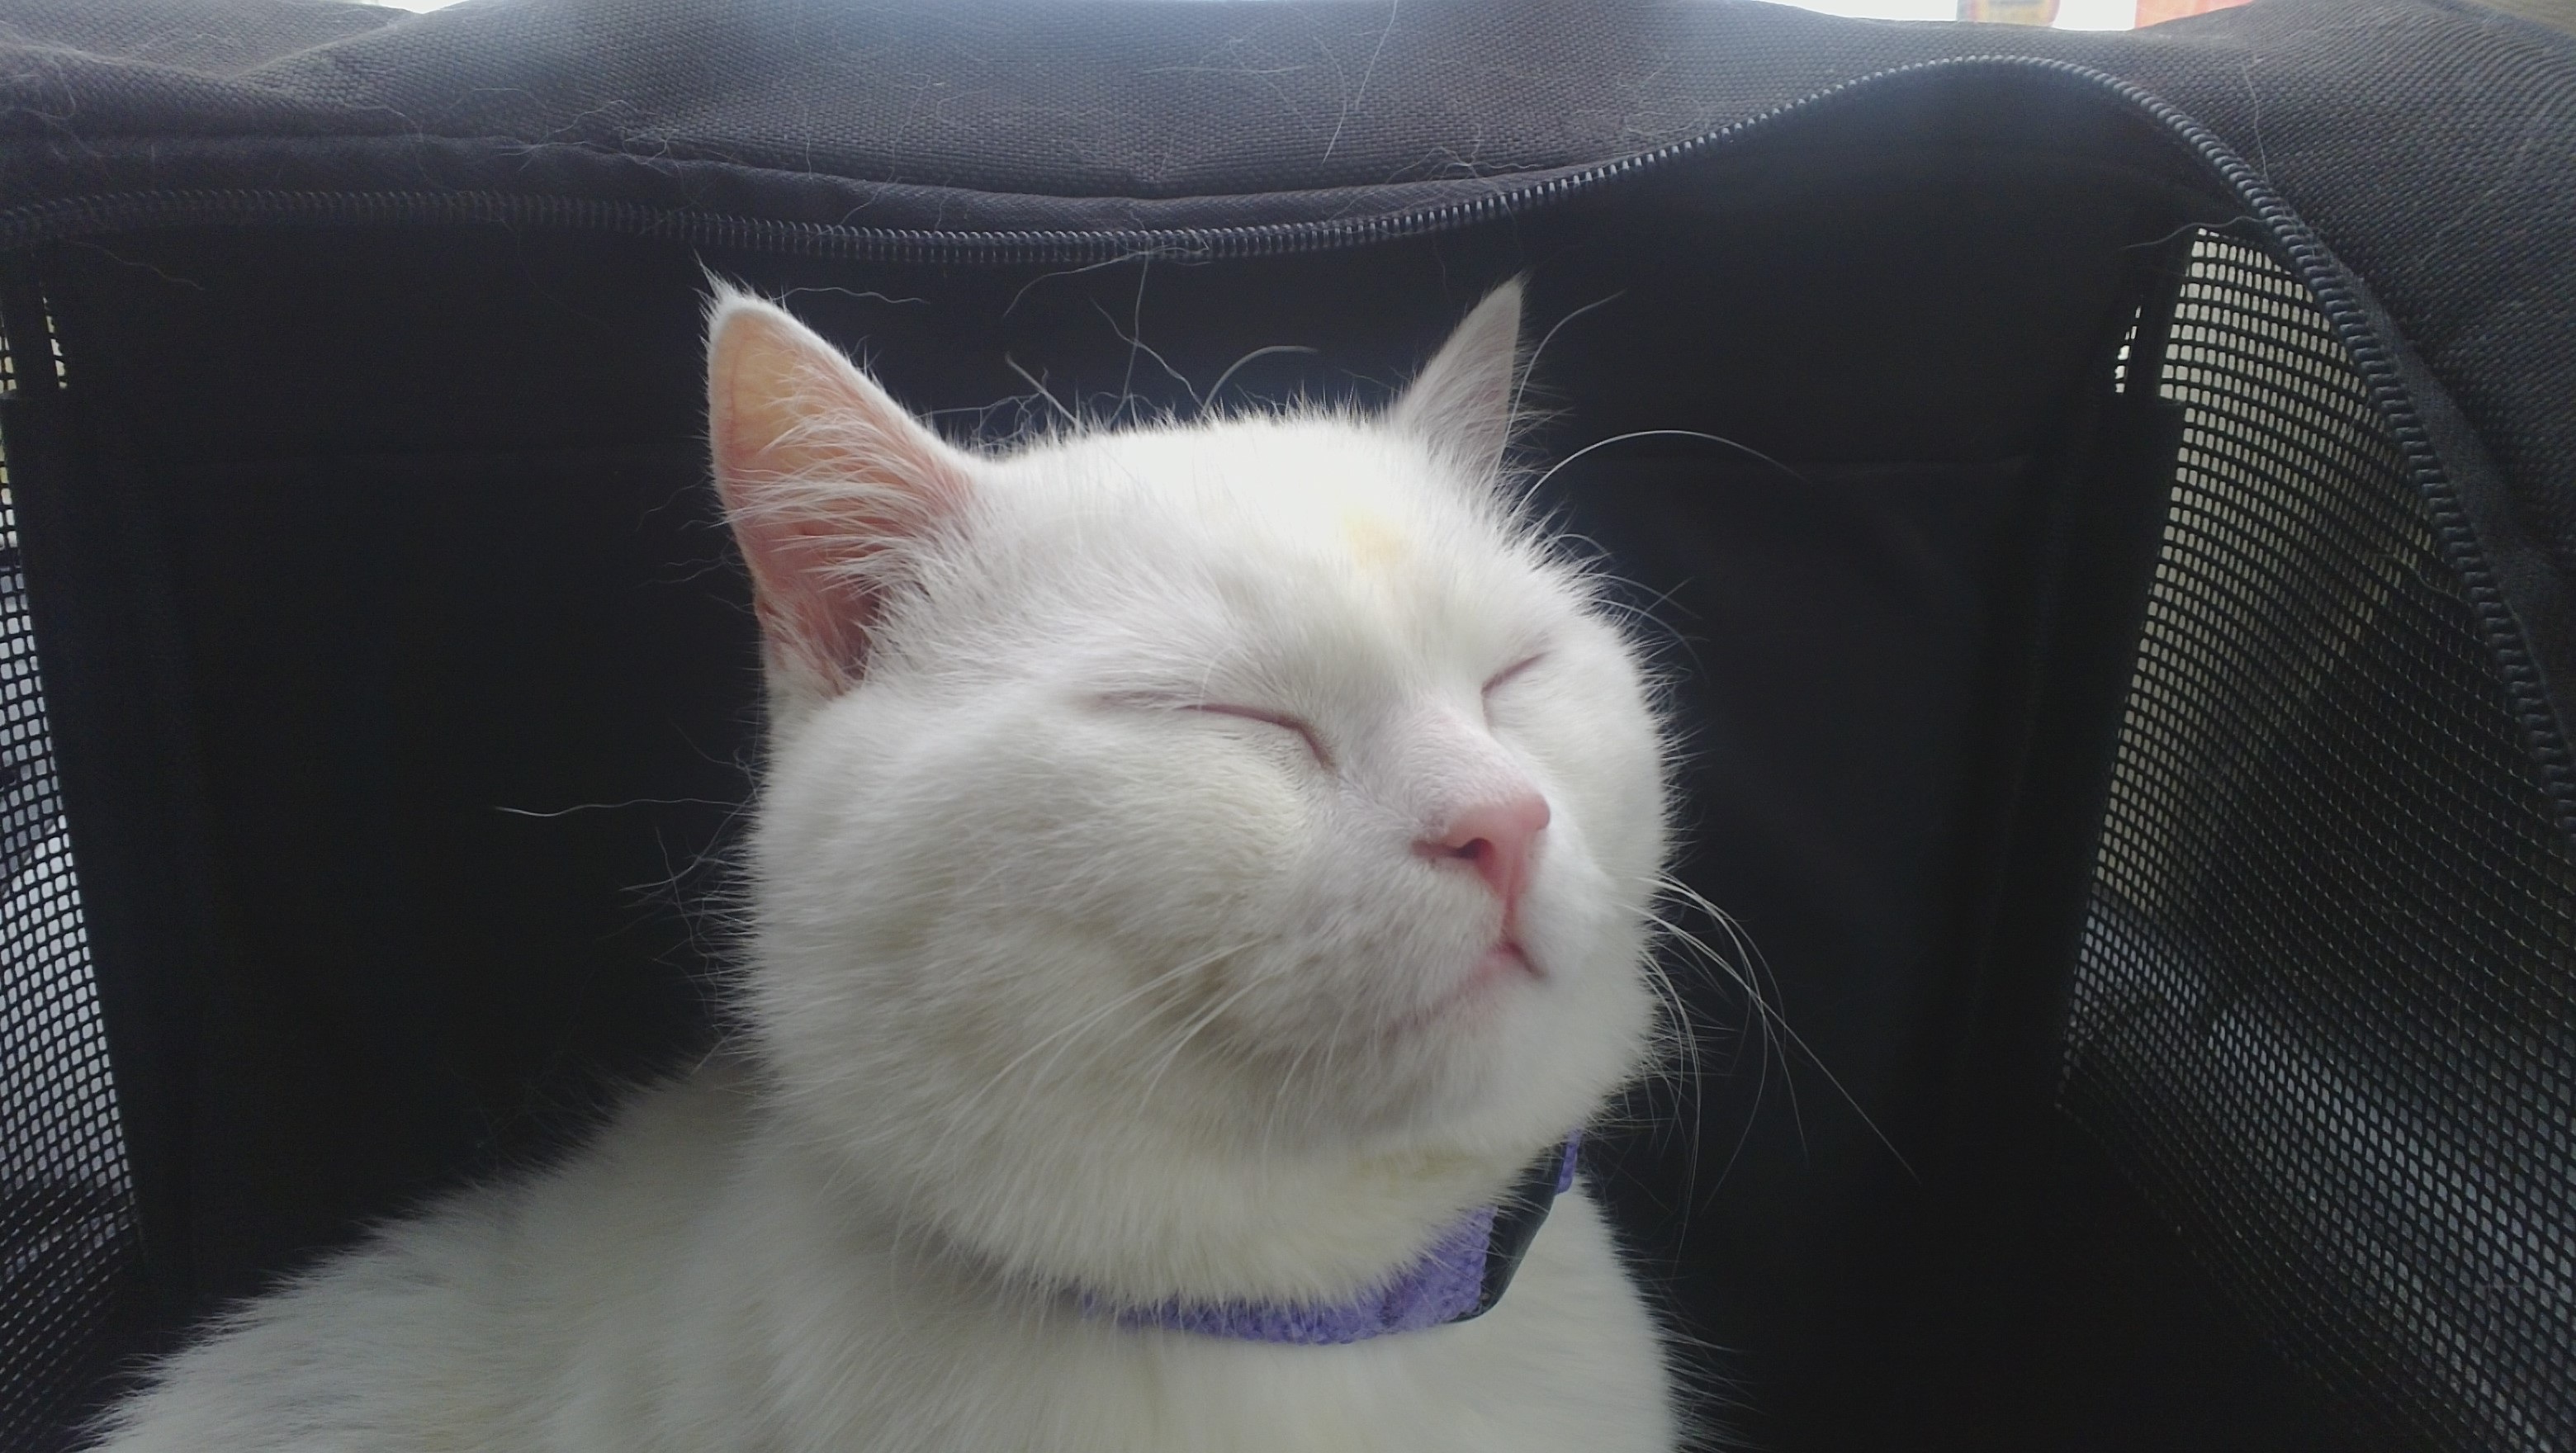
white, kitten, cat, mammal, nose, whiskers, vertebrate, enjoying, small to medium sized cats, cat like mammal, domestic short haired cat